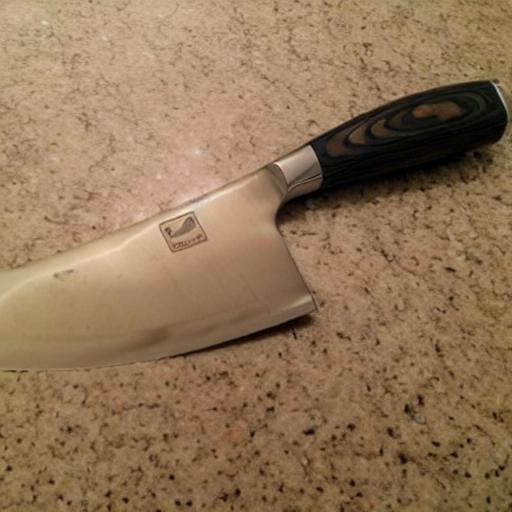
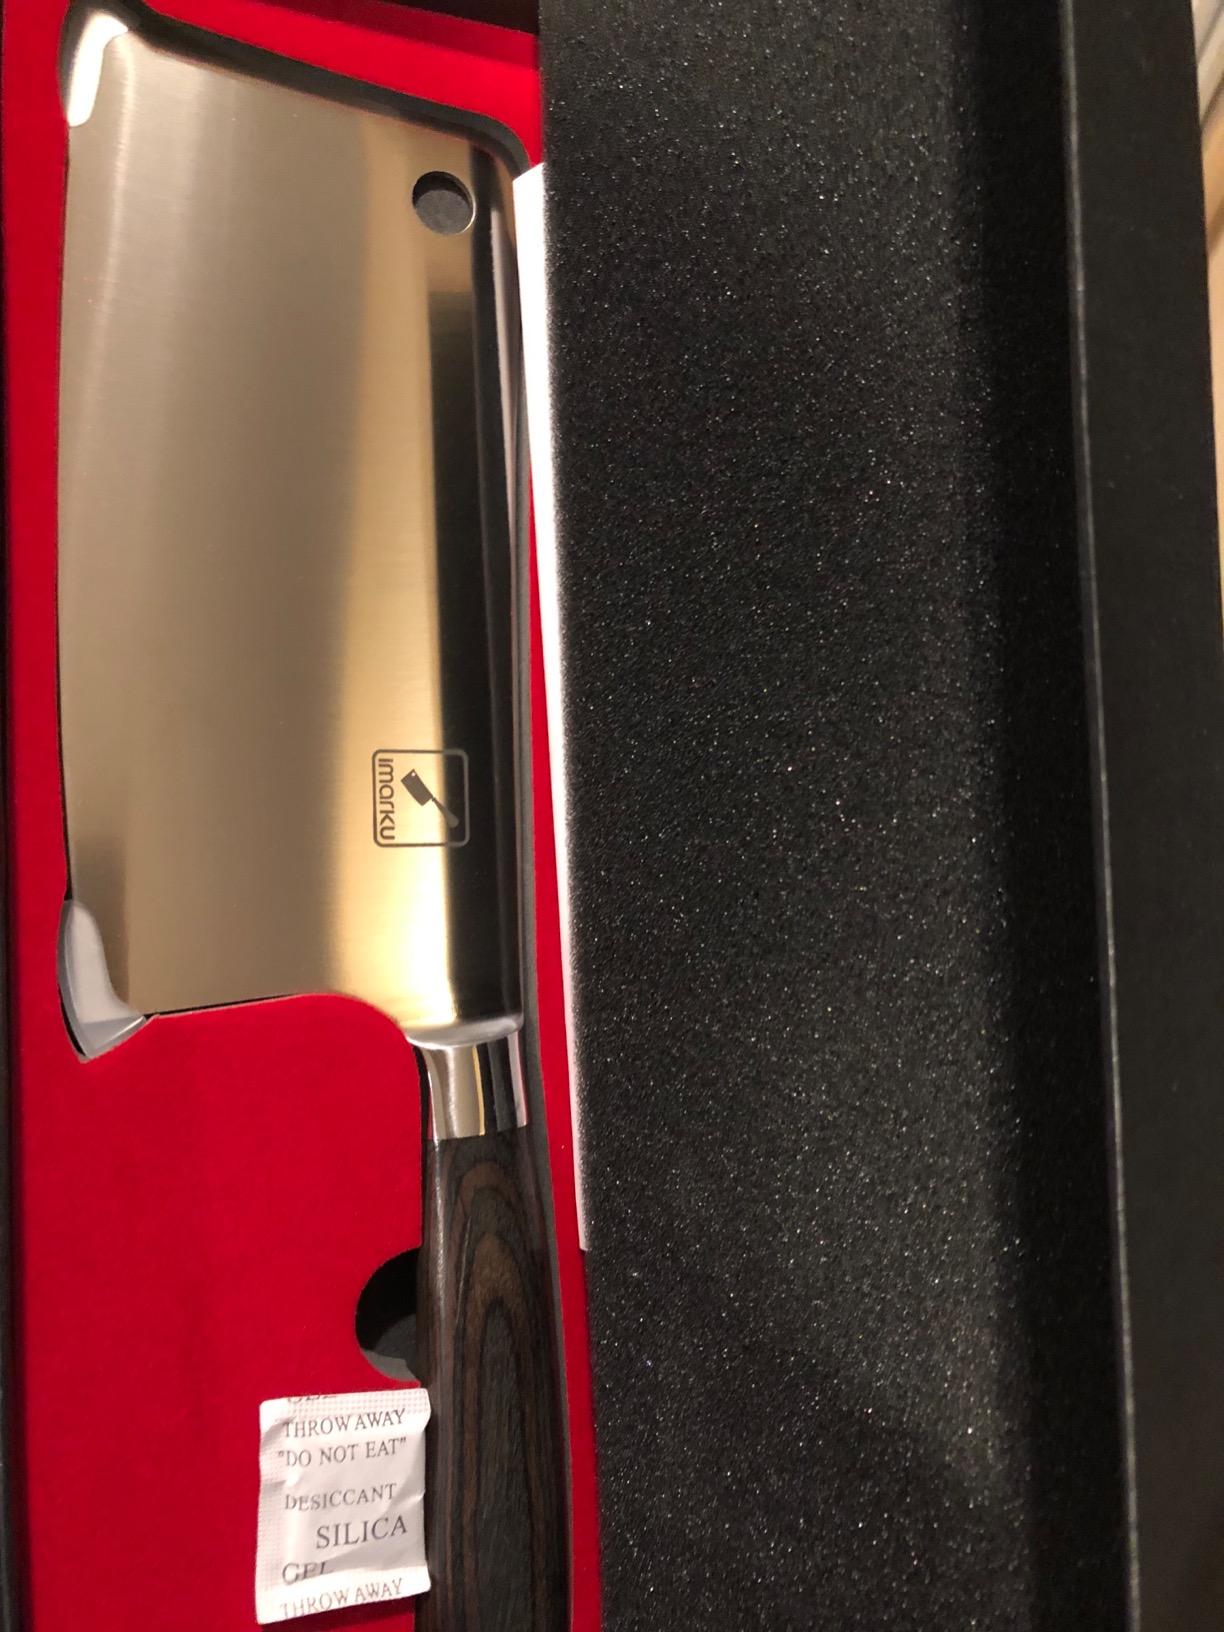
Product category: items_knife
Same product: no